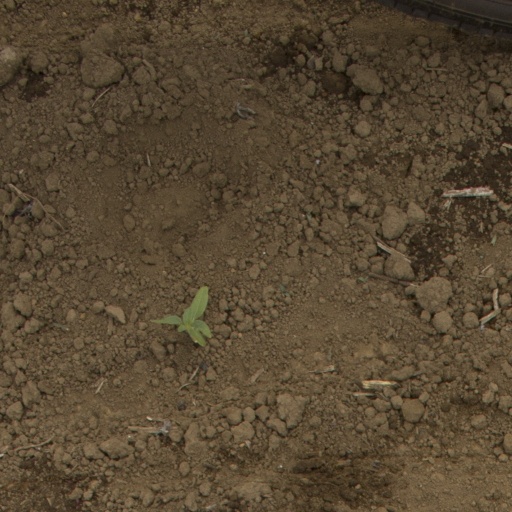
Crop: Jerusalem artichoke